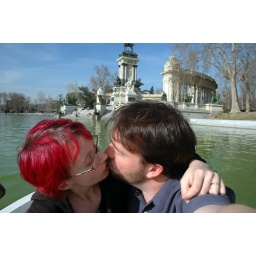
We rented a little boat to row around this awesome park's lake in Madrid.